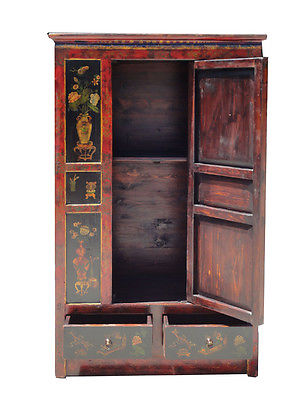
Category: cabinet